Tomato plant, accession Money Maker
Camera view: vertical (180 deg); turntable rotation: 270 degrees
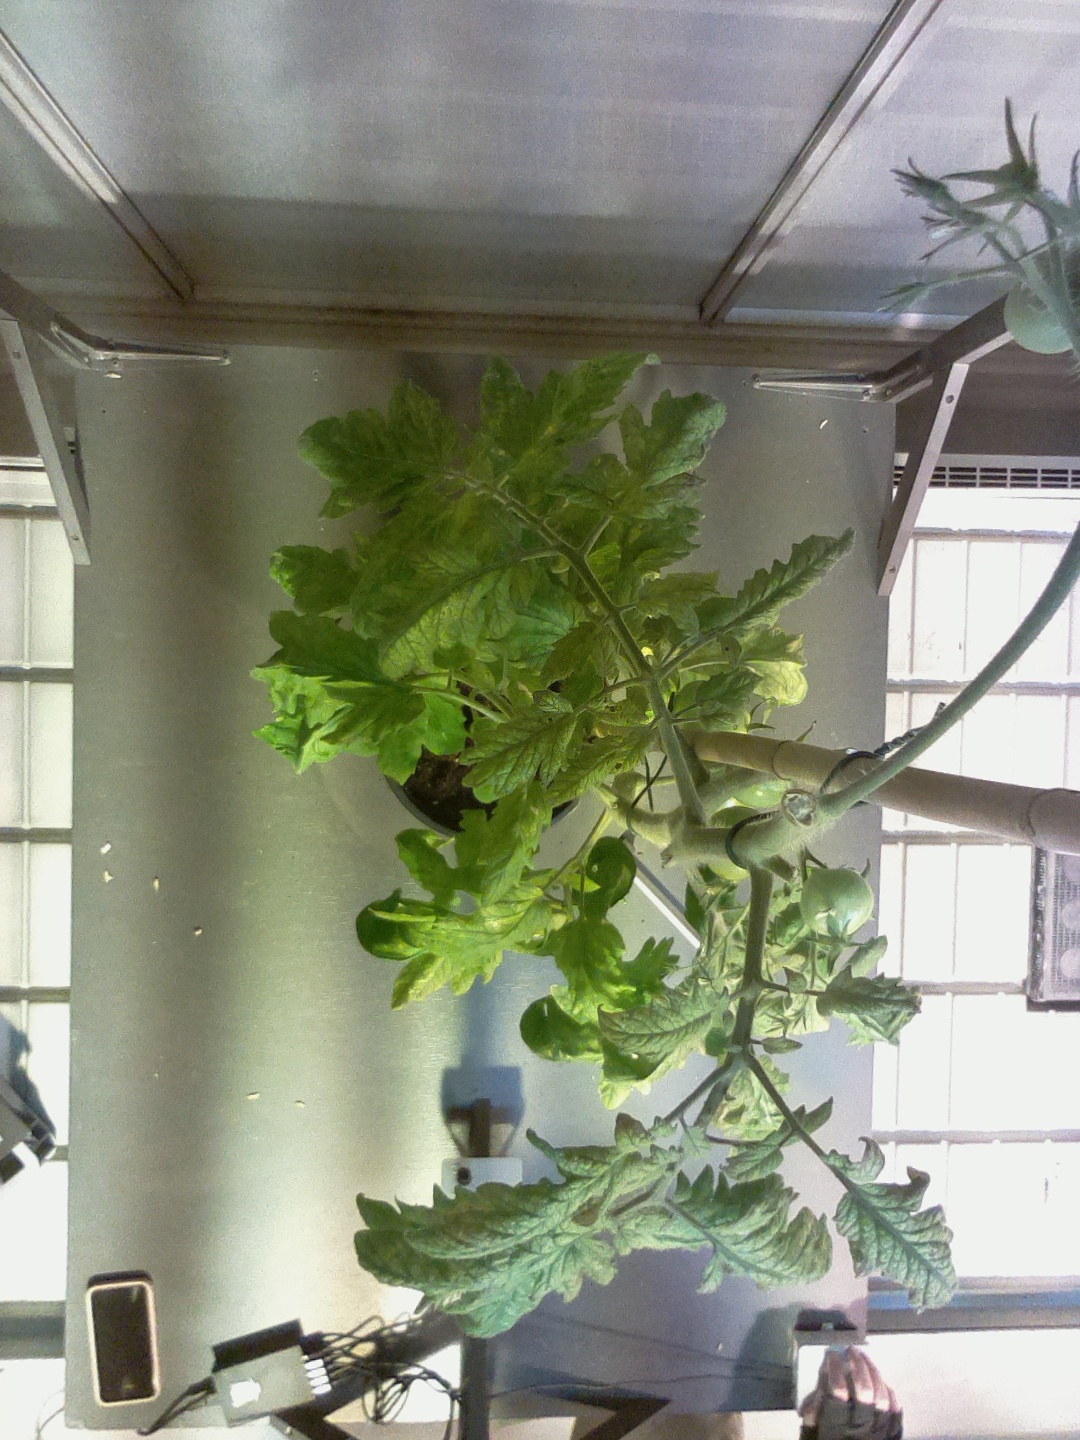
BBCH growth stage 79: 90% -100% of final fruit size